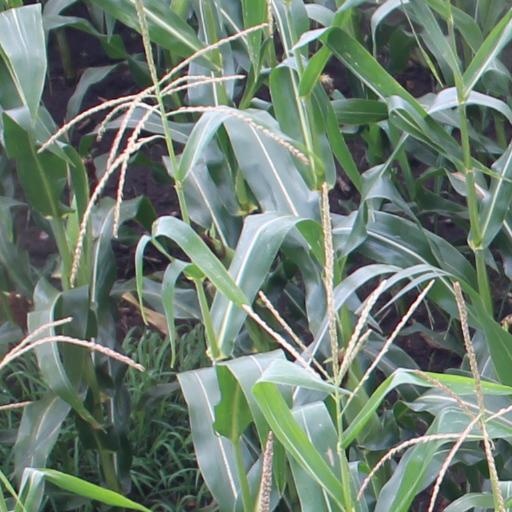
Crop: maize; corn